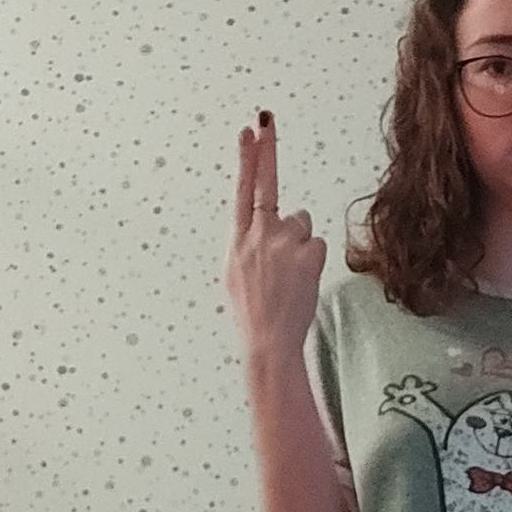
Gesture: two_up_inverted